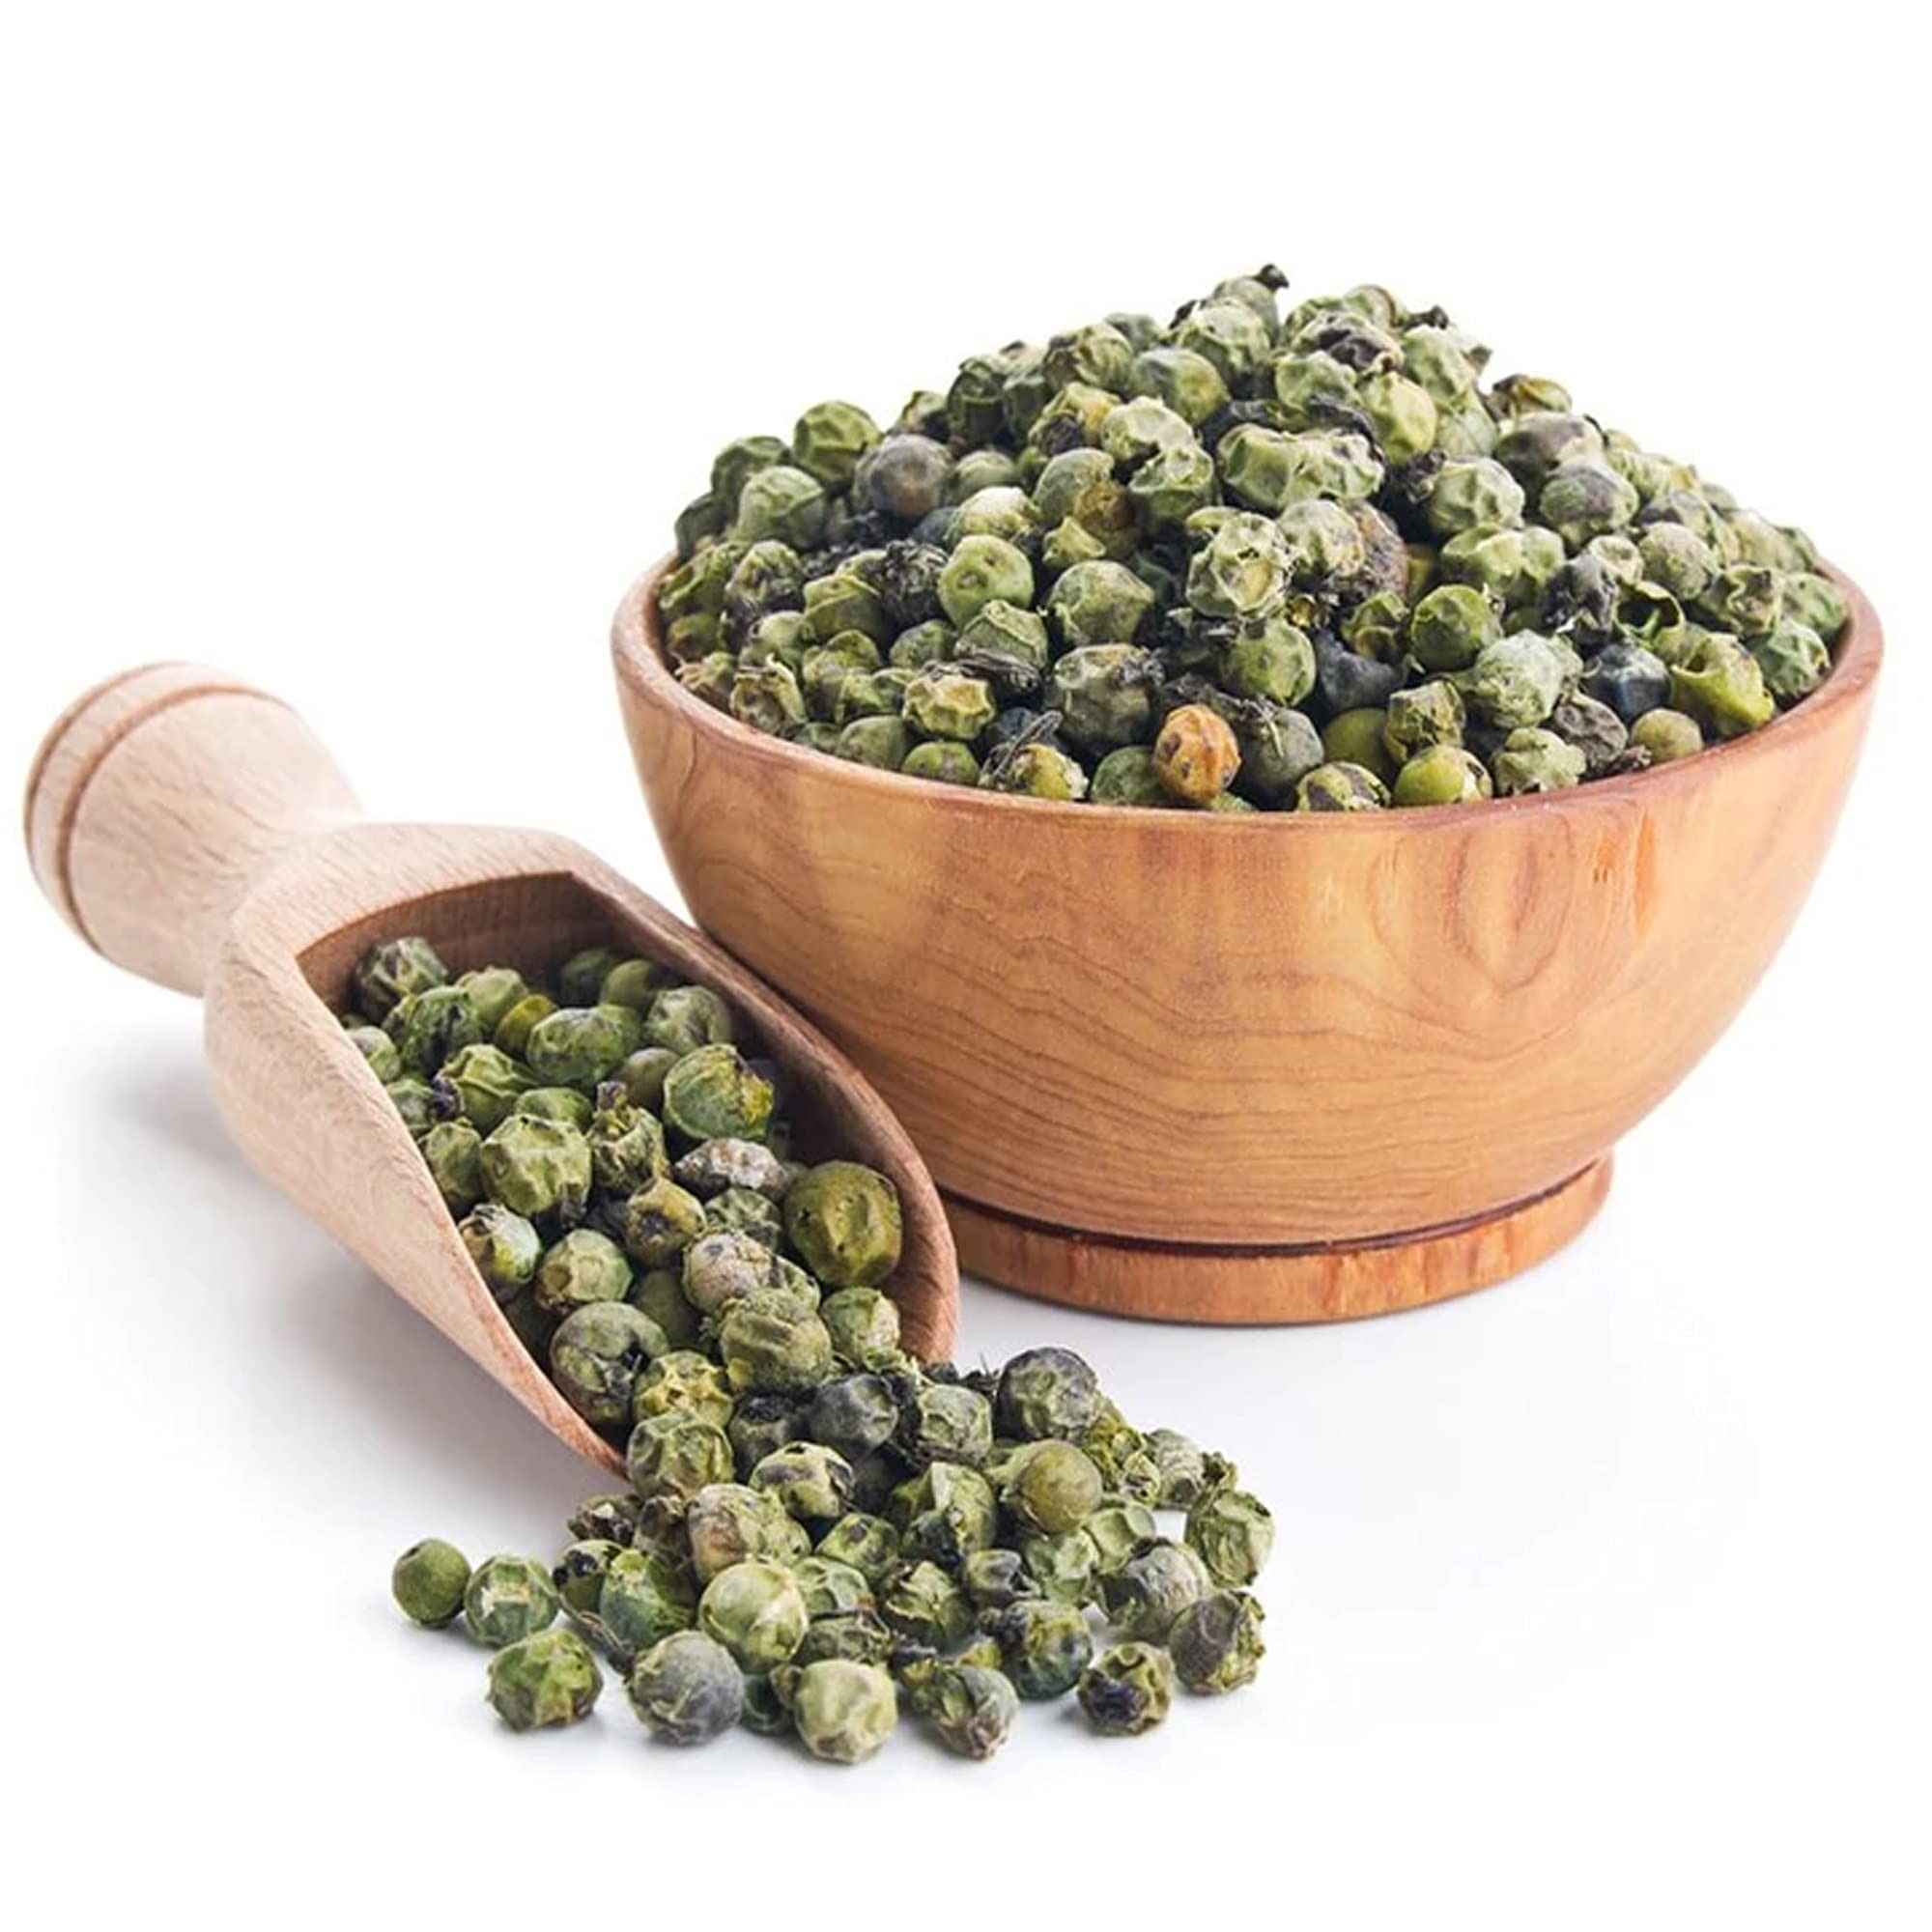
Item Name: NY SPICE SHOP Green Peppercorns – 4 Ounce. Whole Green Peppercorns Less Seeds, Strong Flavor – Premium All Natural Spices Herbs, Seasonings, & Salts - 100% Green Peppercorns for Grinder Refill
Bullet Point 1: 🌶️NY SPICE SHOP GREEN PEPPERCORN - Green peppercorns are the same berry as black – but they are picked earlier, before the berries ripen. This means they have a lighter flavor than black pepper, although the 'pepperiness' is unaffected.
Bullet Point 2: 🍲 SAUCES AND MARINADES - Elevate your sauces and marinades with the addition of Green Peppercorns Whole. Their vibrant flavor adds depth and complexity to savory dishes, enhancing the taste of meats, poultry, and seafood with every bite.
Bullet Point 3: 🥗 SALAD ENHANCEMENT - Give your salads a gourmet touch by sprinkling Green Fresh Peppercorns over them. Their crisp texture and peppery bite add a burst of flavor, turning a simple salad into a vibrant and flavorful dish. You can also experiment by incorporating them into homemade salad dressings for a unique twist.
Bullet Point 4: 🍛 CURRY ADDITION - Take your curries to the next level by incorporating Green small Peppercorns. Their mild spiciness enhances the rich flavors of curry dishes, infusing them with a subtle heat that tantalizes the taste buds. From traditional Indian curries to Thai-inspired creations, Green Peppercorns add depth and complexity to every dish.
Bullet Point 5: 🍹 COCKTAIL GARNISH - Impress your guests by using Green Peppercorns as a creative garnish for cocktails. Muddle or crush them to release their aromatic flavors, then use them to adorn your drinks. Their unique taste and aroma add an unexpected twist to cocktails, elevating your mixology game to new heights.
Product Description: <b>OUR TOP QUALITY NATURAL SEASONING FEATURES MAJESTIC AROMA, UNIQUE AND REGULAR TASTE!<br><br> IF YOU ARE LOOKING FOR HERB, THEN REACHING FOR OUR NY SPICE SHOP SEASONING IS A GREAT CHOICE FOR YOU. <br><br> WHAT IS PEPPERCORNS? </b><br> PEPPERCORNS ARE A REQUIRED KITCHEN STAPLE, AND FASHIONABLE PEPPERCORN BLENDS ARE ADDING WHITE, GREEN AND PINK PEPPERS AS FLAVOR ACCESSORIES. <br><br> <b>VERSTILE USE: </b> Whole peppercorns can be used in pickling, marinades, stocks, pot roasts, pastrami and soups. Tie them in a muslin bag for easy removal. Grind them in your own peppermill for a more pungent flavor that is great on pastas, salads, stews or soups. <br><br> <b>PINK PEPPERCORNS: </b> Lack the hard shell of other peppercorns. Their papery skin makes them easy to crush between your fingers and, in some culinary applications, just the flaky skin is used. <br> <b>BLACK PEPPERCORN</b>: The most common true pepper is the black pepper plant, which yields three common peppercorns: black (partially ripe fruit), green (unripe fruit) and white (seeds of ripe fruit). <br> <b>GREEN PEPPERCORNS: </b> It has a hot, pungent taste and is often used as a supplement for black pepper. Use whole or in a peppermill for an attractive tabletop addition. Green Peppercorn Melange is excellent with pork, beef, and chicken. <br> <b>WHITE PEPPERCORN: </b> White pepper is a spice produced from the dried fruit of the pepper plant, Piper nigrum, as is black pepper. White pepper is often used in dishes that need a peppery bite but where you don't want black flecks, such as in white sauces and potato dishes. <br> <b>MIXED PEPPERCORN: </b> NY SPICE SHOP is offering mixed peppercorn with different flavor like black, green, pink, white for your healthy and tasty dishes. <br><br> ALL NY SPICE SHOP’S PRODUCTS ARE CAREFULLY PACKAGED UNDER EXEMPLARY HYGIENE CONTROLLED CONDITIONS. HANDLED WITH UTMOST CARE, BRINGING TO YOU A PRODUCT THAT MEETS ALL THE INTERNATIONAL QUALITY STANDARDS.</b>
Value: 4.0
Unit: Ounce

Price: 17.99